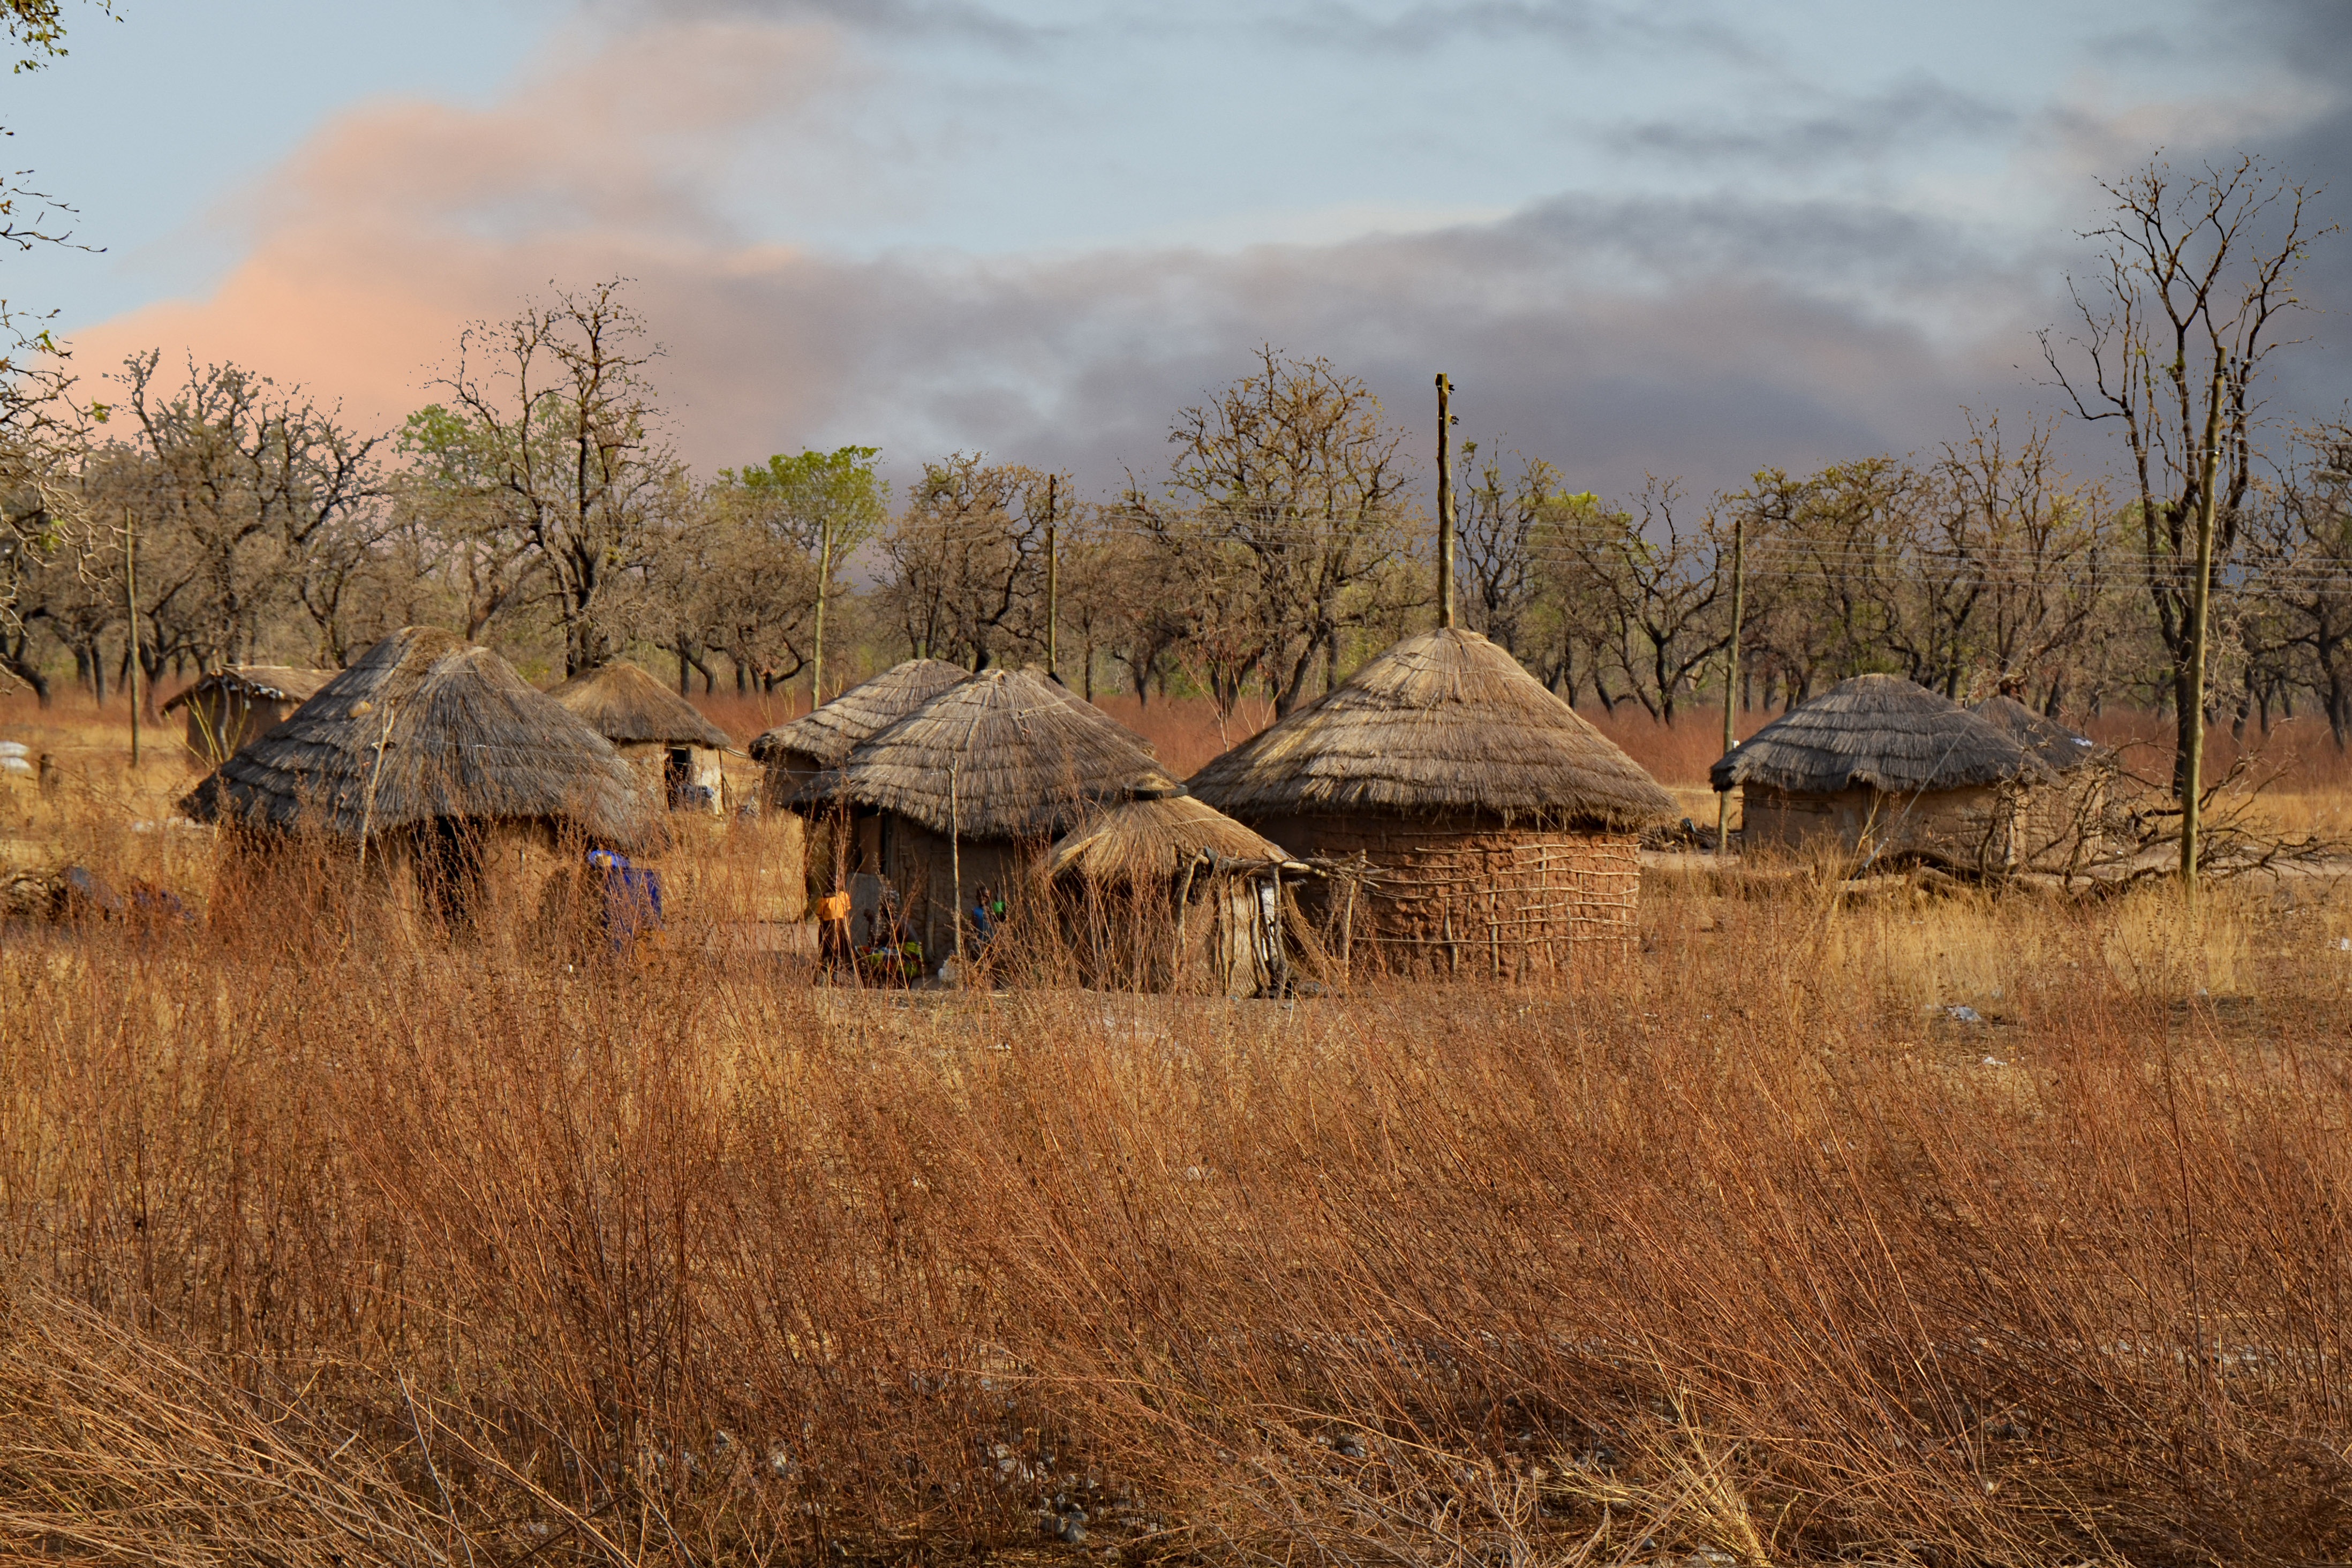
landscape, tree, nature, wilderness, prairie, adventure, land, village, wildlife, autumn, africa, fauna, savanna, plain, ghana, habitat, safari, ecosystem, traditionally, rural area, country life, west africa, natural environment, mud huts